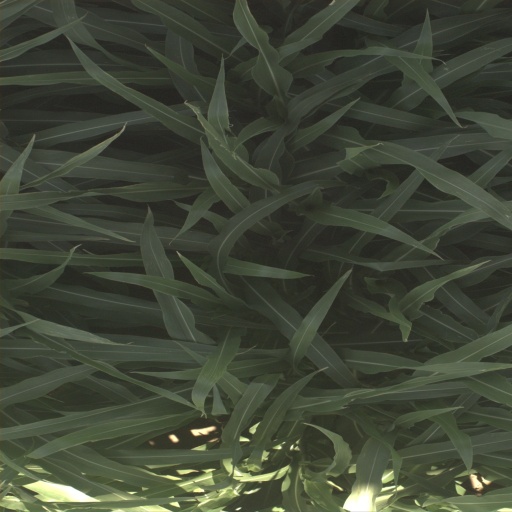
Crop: sorghum